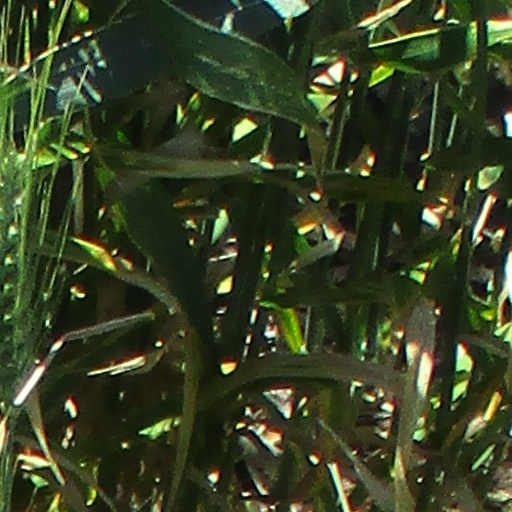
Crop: wheat